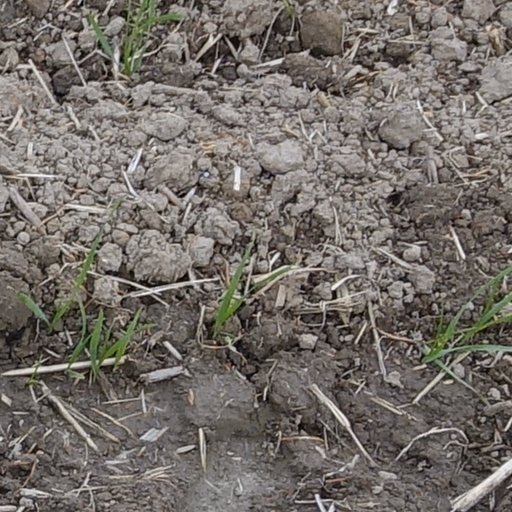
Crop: wheat